Furmint

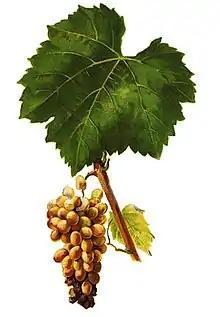
Furmint grape cluster and leaf from Viala et Vermorel's 1901-1910 ampelography texts.

Furmint is a late-ripening grape variety that also tends to buds early in the growing season which can make the grapevine susceptible to springtime frosts. While the loose-bunches and thick-skins of the berries make Furmint ideal for producing botrytized dessert wines, the grape can be susceptible to the viticultural hazard of powdery mildew. The Furmint vine has a high tolerance for drought condition which can allow the grape to be planted in regions with limited irrigation sources.